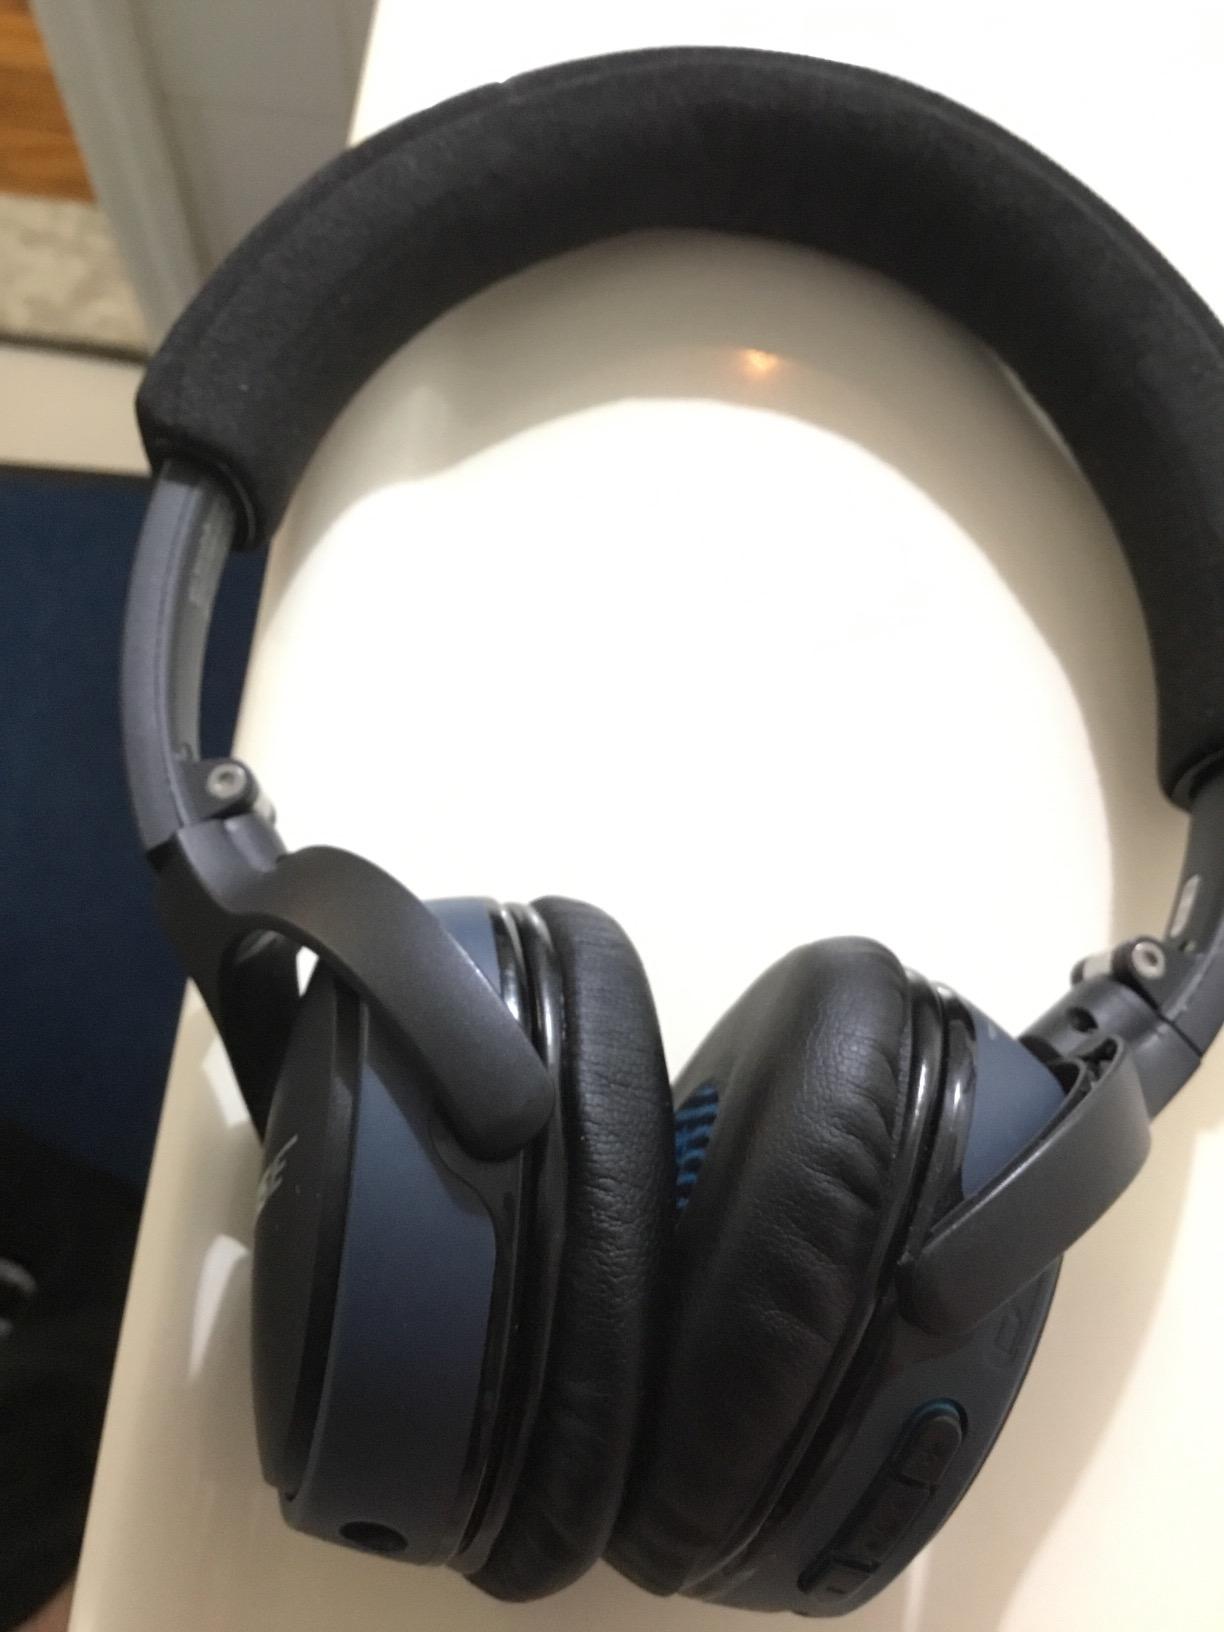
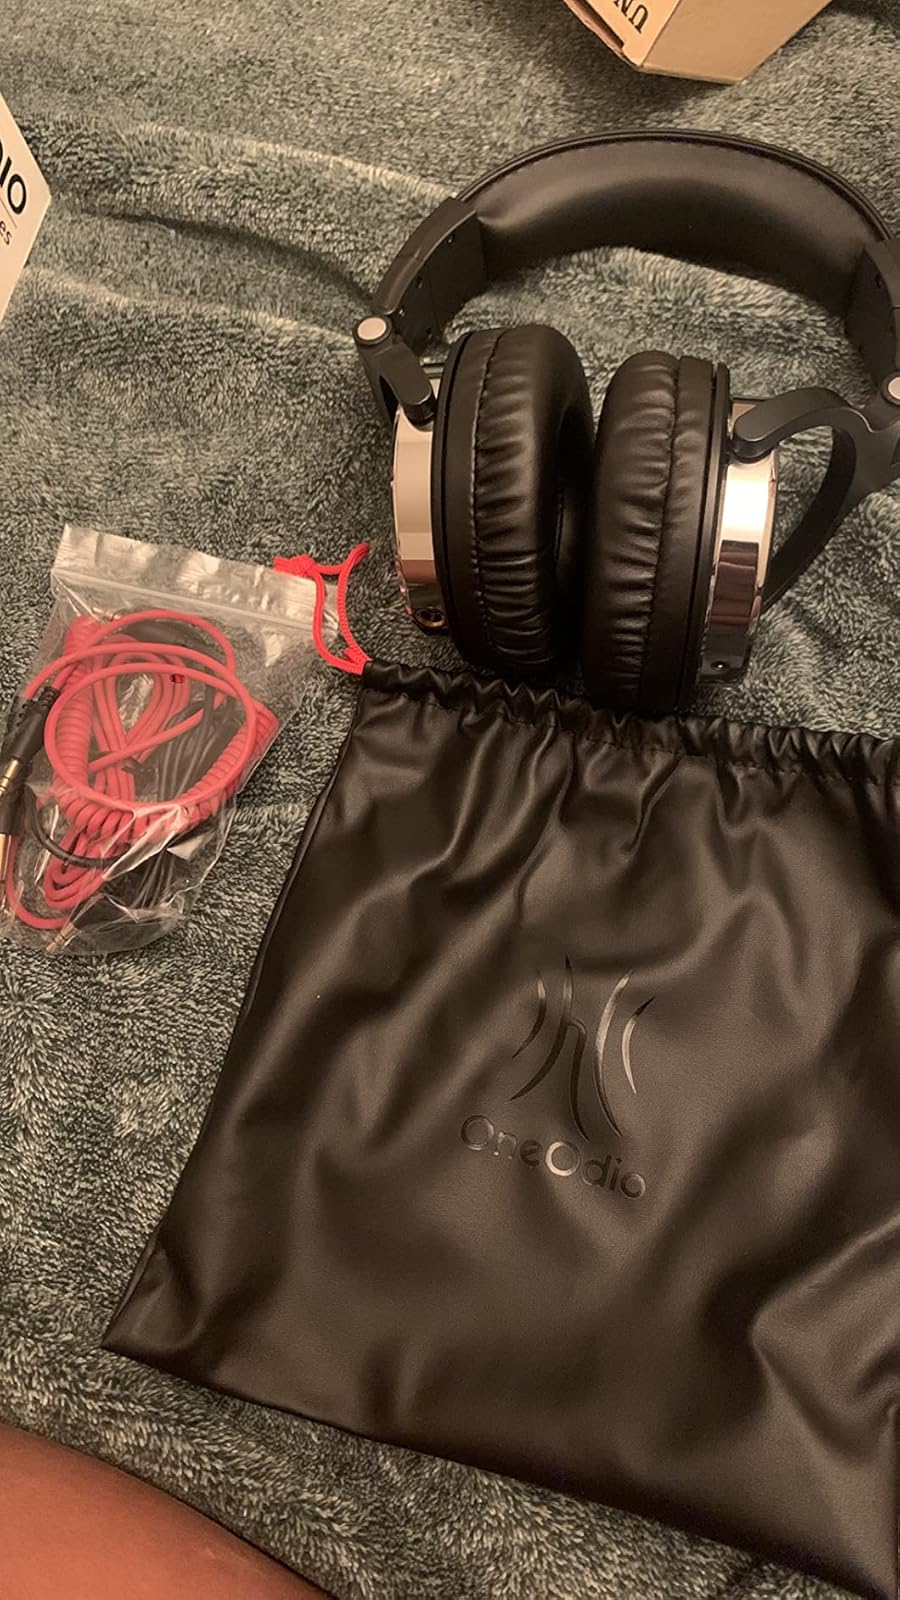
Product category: headphones
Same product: no